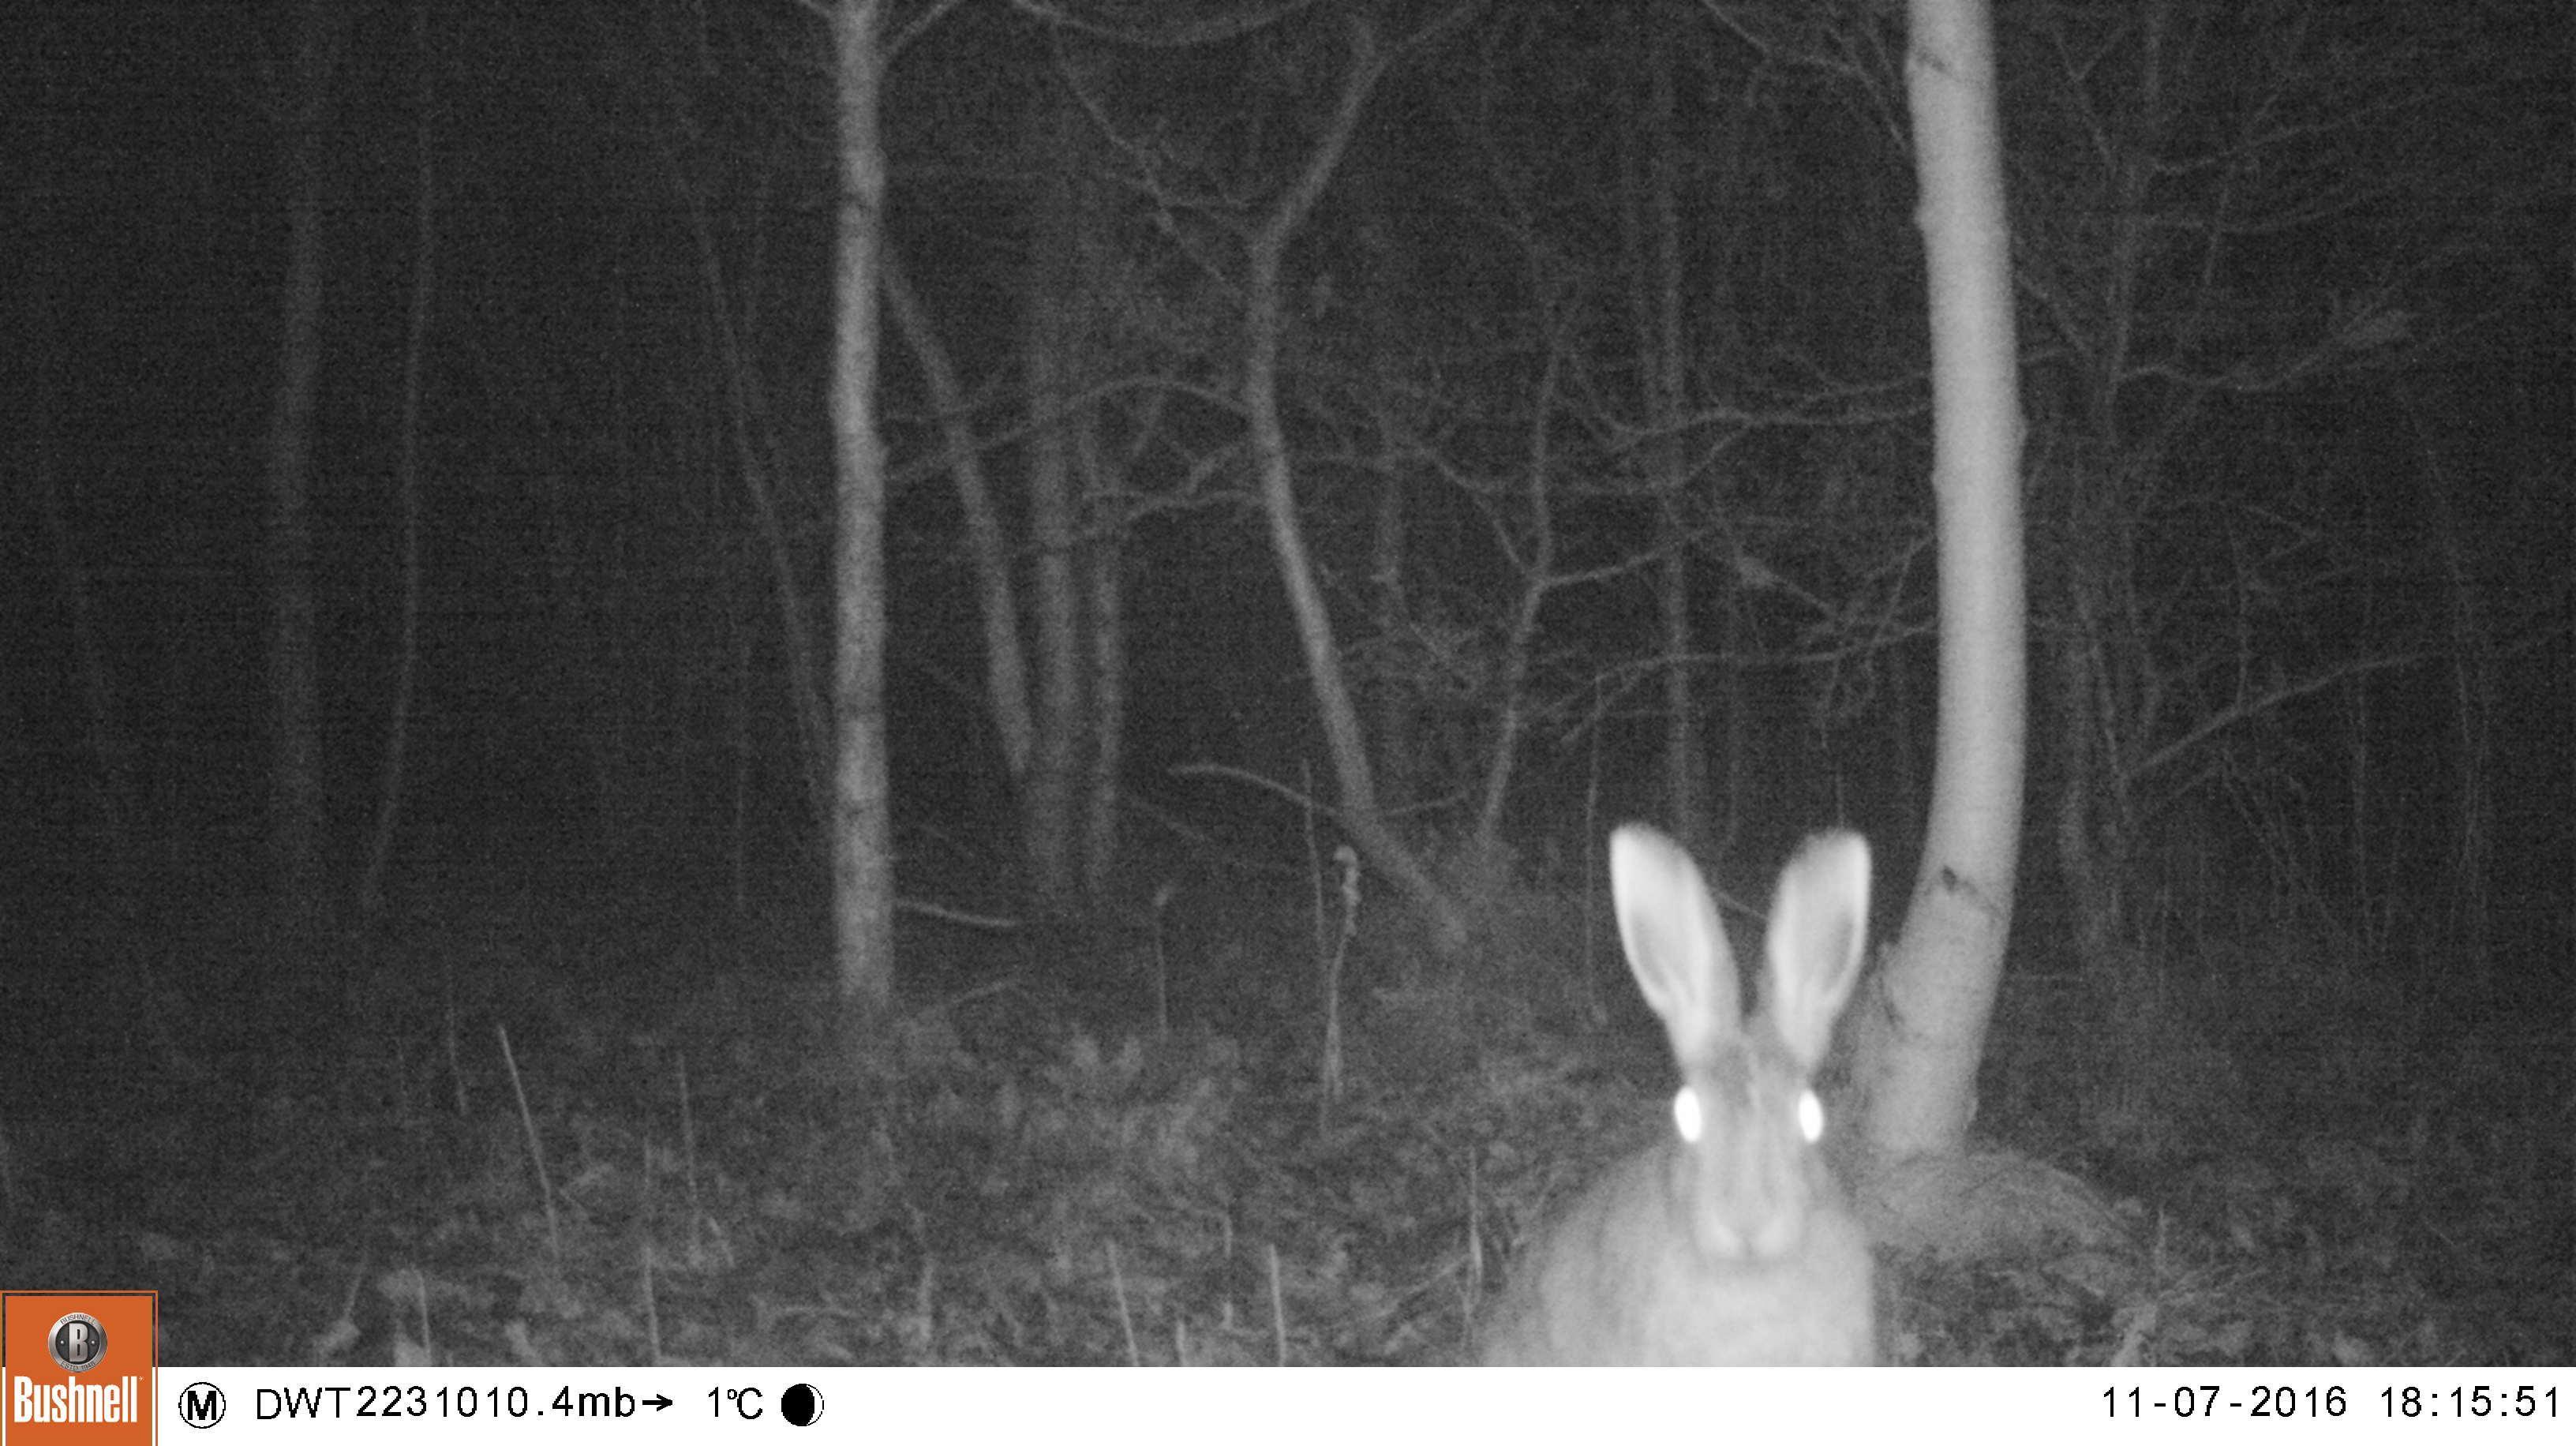
Species: Lepus granatensis